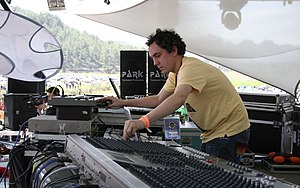
Hallucinogen (musiker)
Hallucinogen live på Soulclipse Festival i Tyrkiet, marts 2006
Simon Postford, er en engelsk DJ og producer bedre kendt under sit kunstnernavn Hallucinogen. Han har specialiseret i psykedelisk trance siden han startede sin karriere i 1993. Hans debut album Twisted, blev udgivet i 1995, og opfølgeren kom i 1997, The Lone Deranger.